Kofun

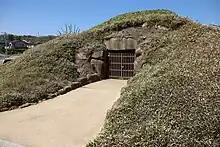
, a square kofun

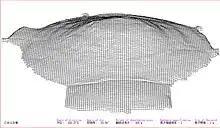
A scallop Kofun cgi

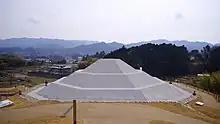
Kengoshizuka Kofun a notable Octagonal Kofun, where Empress Kōgyoku is buried

Square kofun (方墳, hōfun) are a kind of kofun that possesses only a square mound and lacks the round segment. They are typically relatively smaller than the other shapes of mounded tombs.